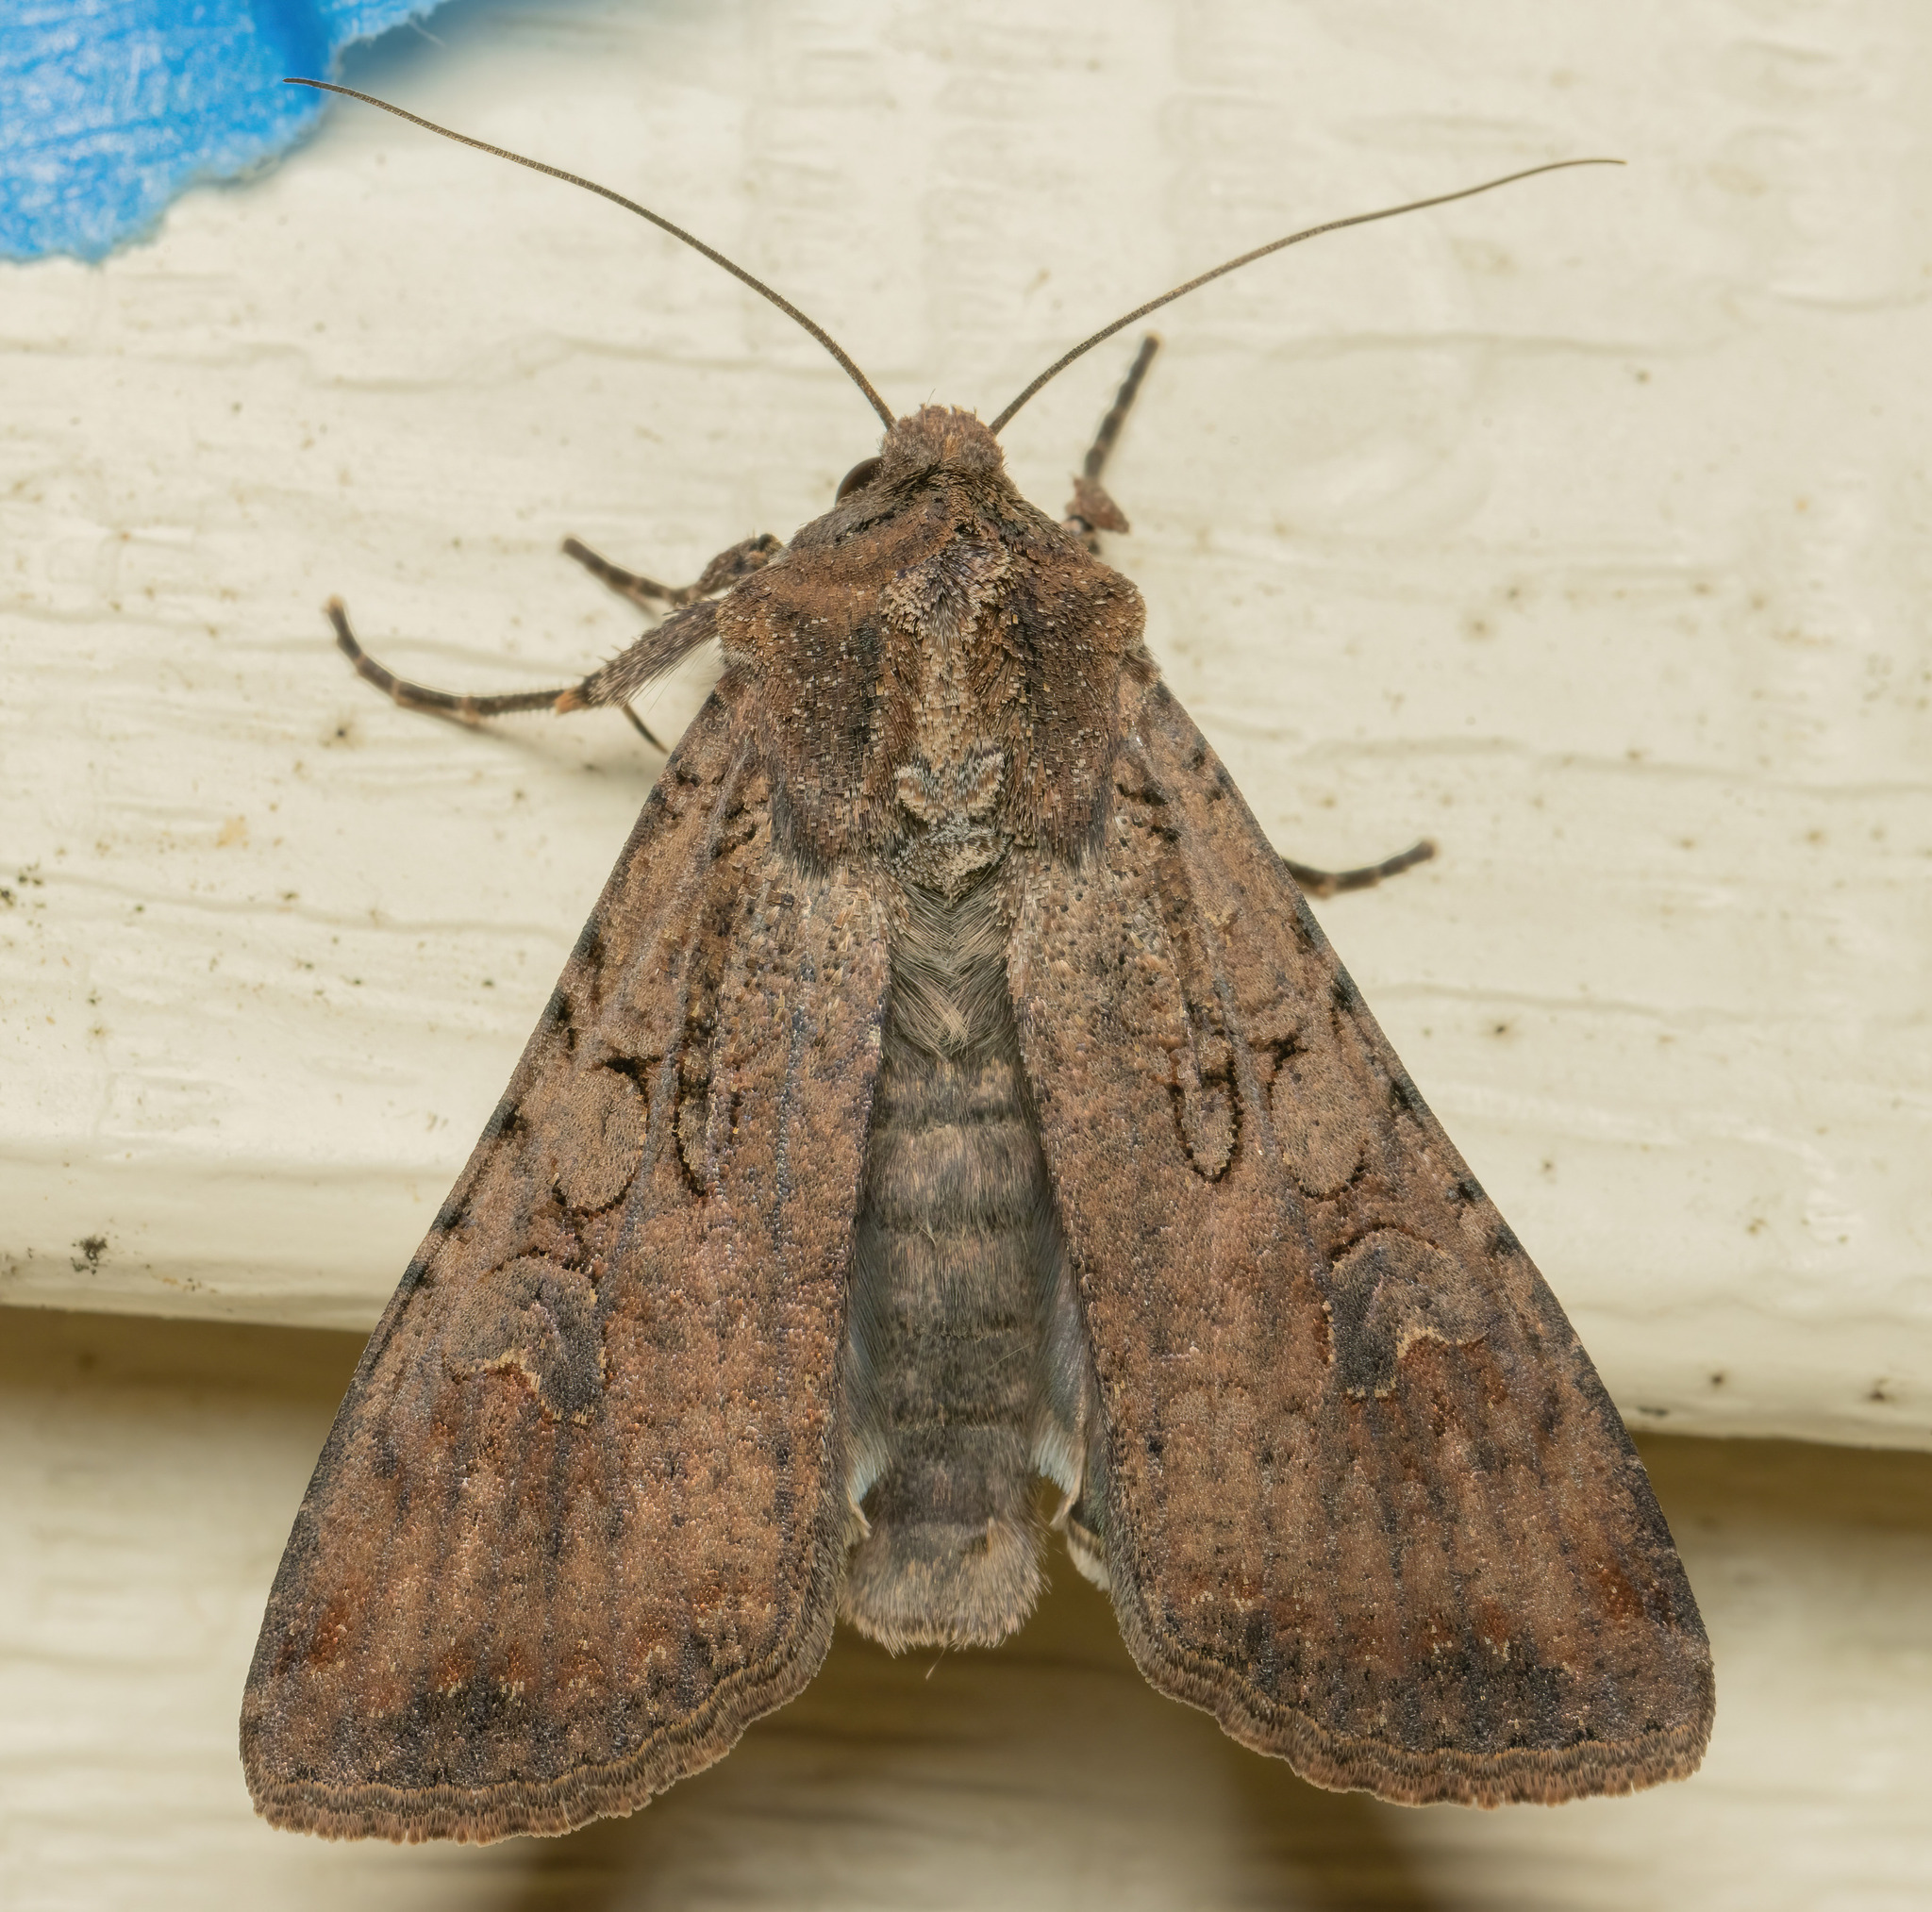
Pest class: cutworms